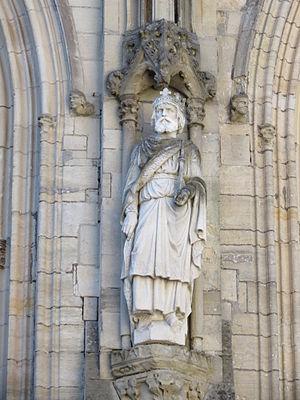
Statue de Onfroi de Hauteville datant de 1875, remplaçant celle abîmée à la Révolution.
Onfroi de Hauteville ou Onfroi d'Apulie, né vers 1010, est le troisième comte normand d’Apulie.